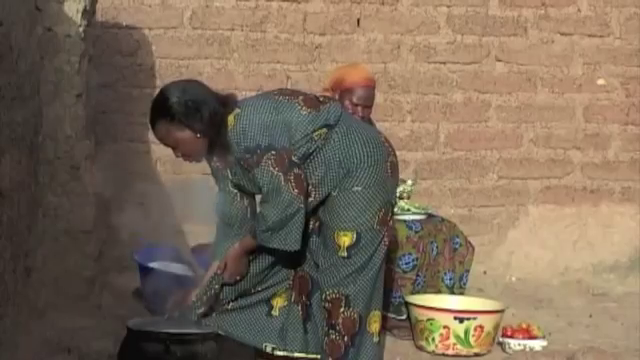
Soxna sii ma gis, mi ngi sëgg. Am na lu muy def nag. Li mu tiim nii, dafa mel ni kuy .mp3.